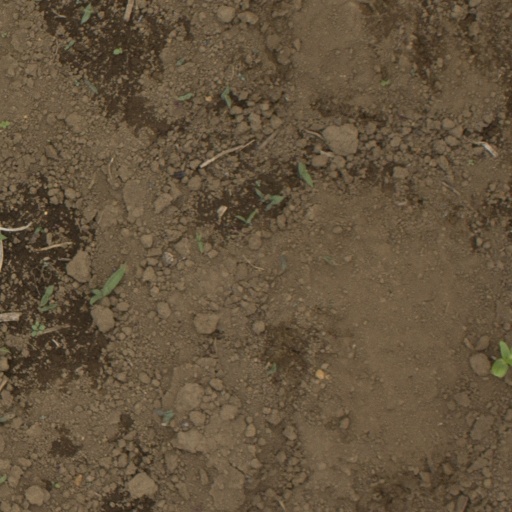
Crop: Jerusalem artichoke